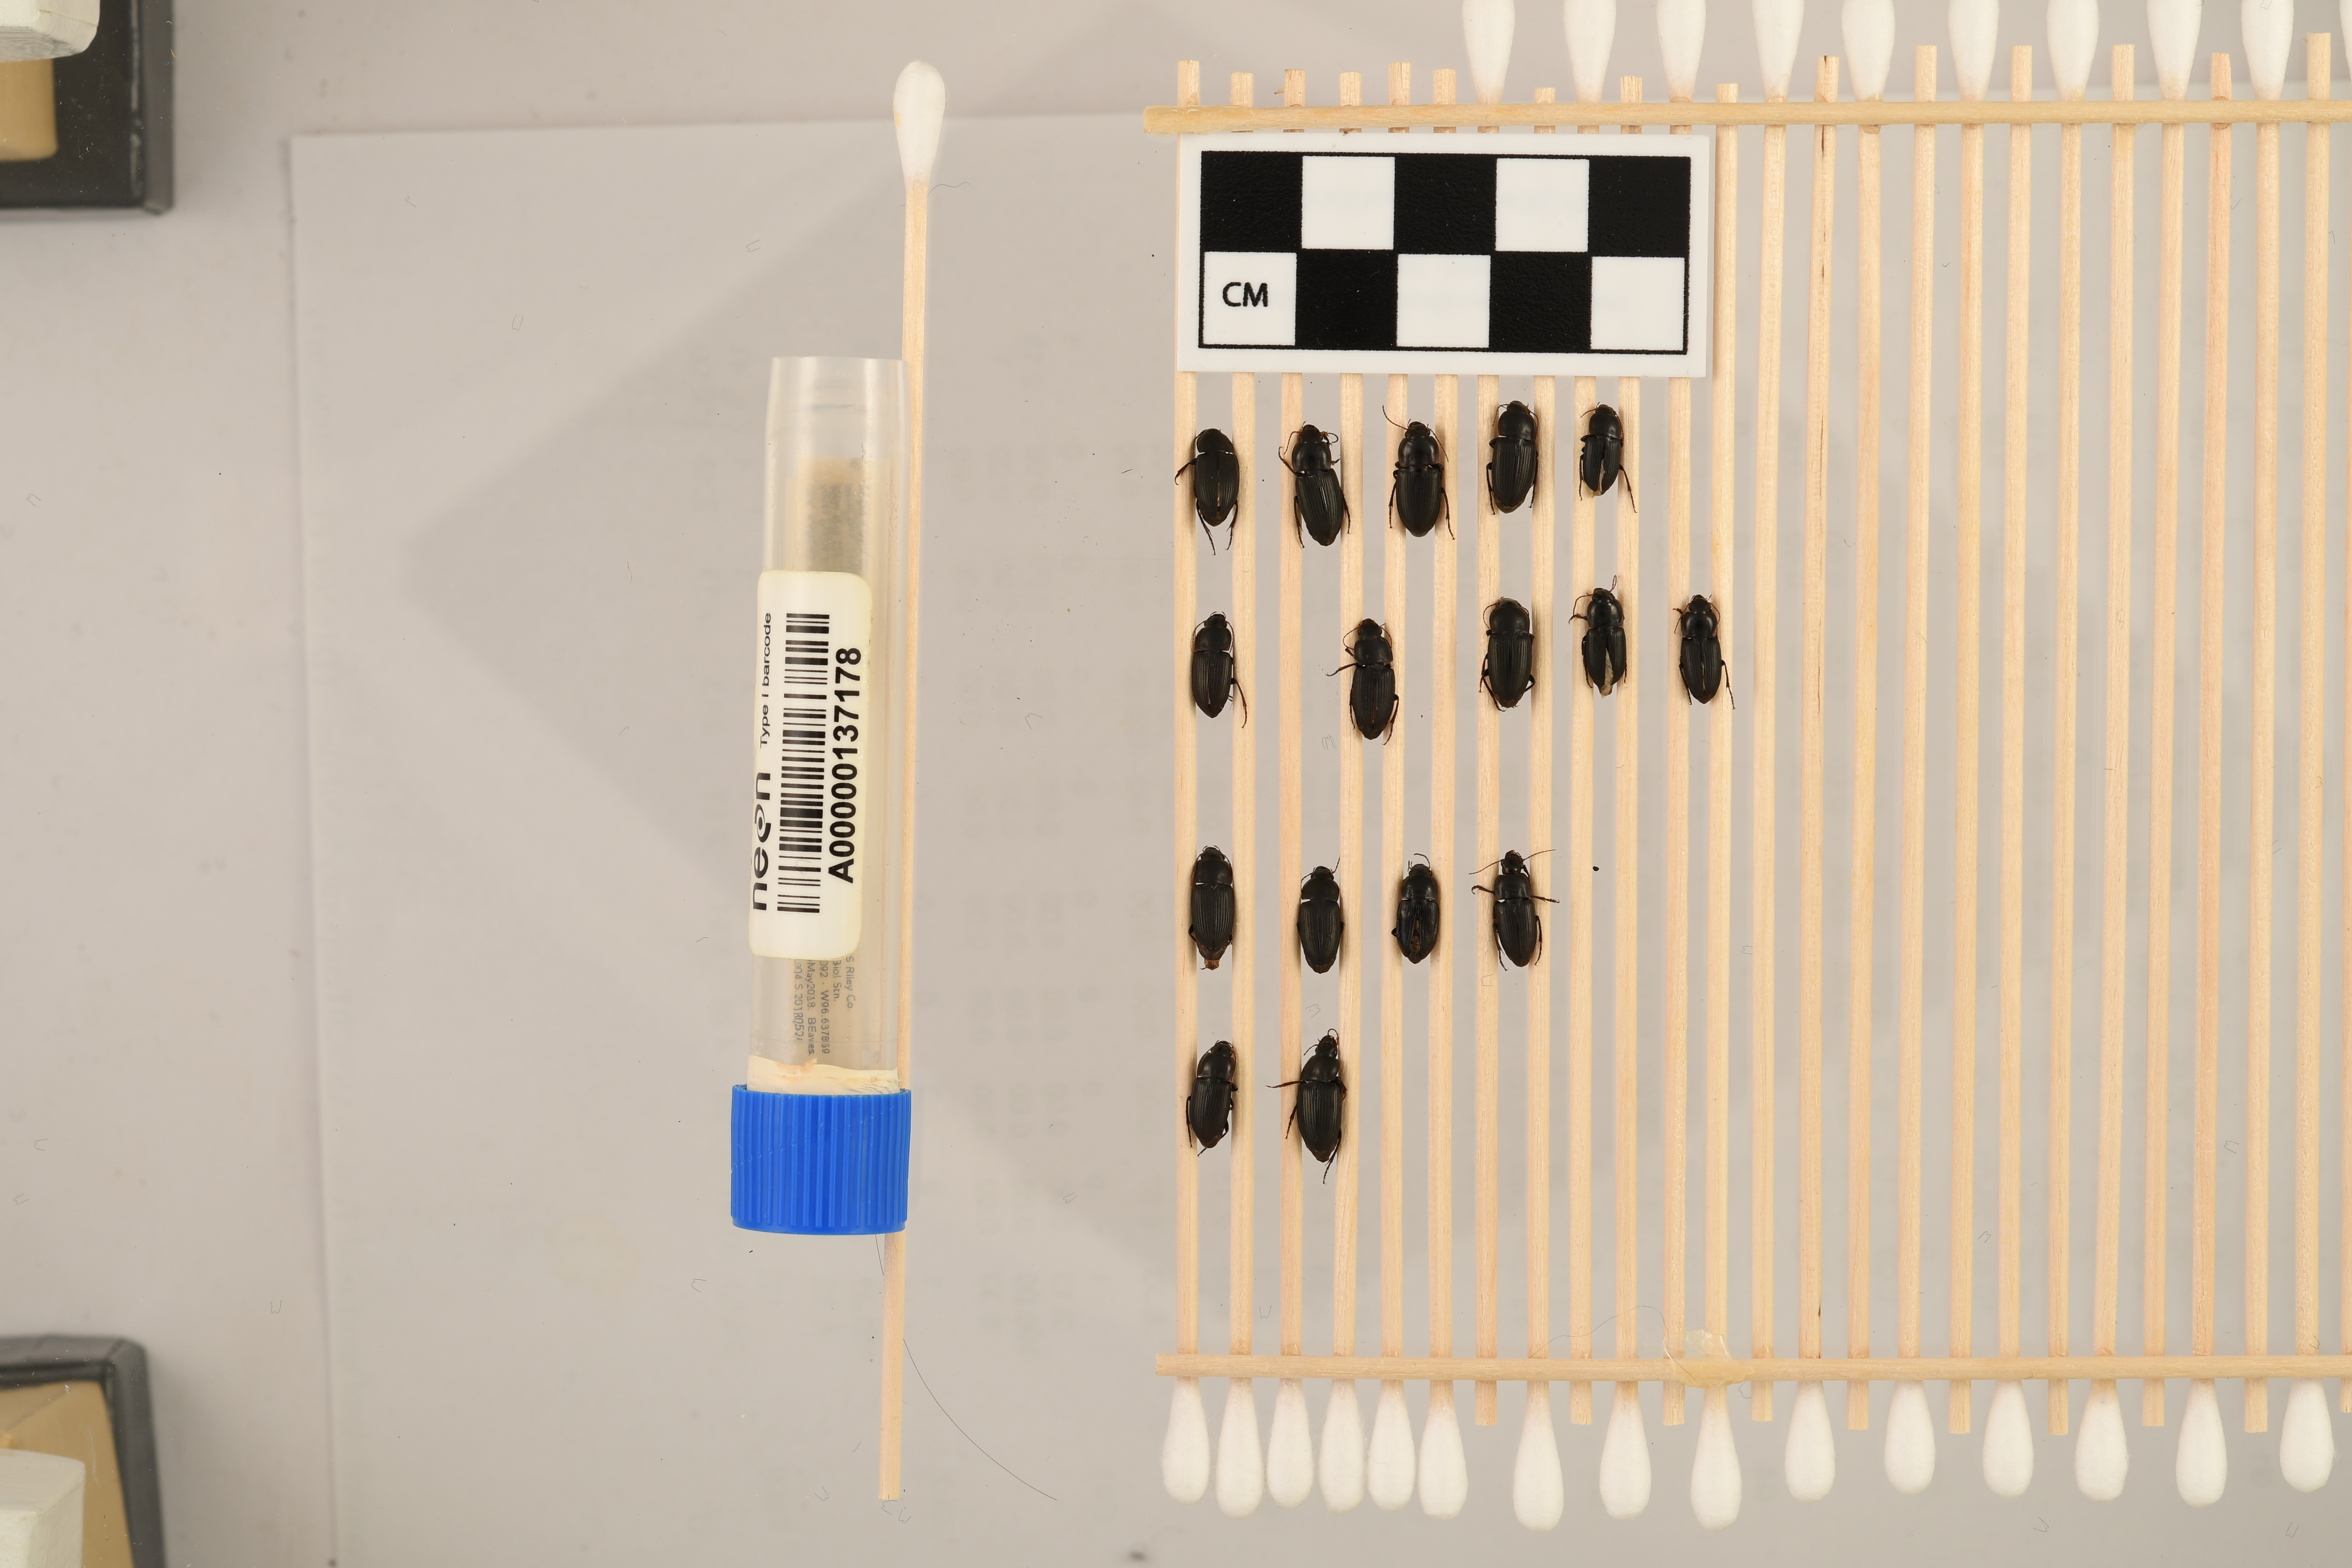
Anisodactylus opaculus — Konza Prairie Agroecosystem NEON, plot KONA_004. Beetle 1, ElytraLength: 0.6778 cm (lying flat: Yes)

Anisodactylus opaculus — Konza Prairie Agroecosystem NEON, plot KONA_004. Beetle 1, ElytraWidth: 0.4333 cm (lying flat: Yes)

Anisodactylus opaculus — Konza Prairie Agroecosystem NEON, plot KONA_004. Beetle 2, ElytraLength: 0.6996 cm (lying flat: No)

Anisodactylus opaculus — Konza Prairie Agroecosystem NEON, plot KONA_004. Beetle 2, ElytraWidth: 0.4206 cm (lying flat: No)

Anisodactylus opaculus — Konza Prairie Agroecosystem NEON, plot KONA_004. Beetle 3, ElytraLength: 0.6556 cm (lying flat: Yes)

Anisodactylus opaculus — Konza Prairie Agroecosystem NEON, plot KONA_004. Beetle 3, ElytraWidth: 0.4555 cm (lying flat: Yes)

Anisodactylus opaculus — Konza Prairie Agroecosystem NEON, plot KONA_004. Beetle 4, ElytraLength: 0.6711 cm (lying flat: Yes)

Anisodactylus opaculus — Konza Prairie Agroecosystem NEON, plot KONA_004. Beetle 4, ElytraWidth: 0.4245 cm (lying flat: Yes)

Anisodactylus opaculus — Konza Prairie Agroecosystem NEON, plot KONA_004. Beetle 5, ElytraLength: 0.5573 cm (lying flat: Yes)

Anisodactylus opaculus — Konza Prairie Agroecosystem NEON, plot KONA_004. Beetle 5, ElytraWidth: 0.3682 cm (lying flat: Yes)

Anisodactylus opaculus — Konza Prairie Agroecosystem NEON, plot KONA_004. Beetle 6, ElytraLength: 0.6777 cm (lying flat: Yes)

Anisodactylus opaculus — Konza Prairie Agroecosystem NEON, plot KONA_004. Beetle 6, ElytraWidth: 0.3779 cm (lying flat: Yes)

Anisodactylus opaculus — Konza Prairie Agroecosystem NEON, plot KONA_004. Beetle 7, ElytraLength: 0.6792 cm (lying flat: Yes)

Anisodactylus opaculus — Konza Prairie Agroecosystem NEON, plot KONA_004. Beetle 7, ElytraWidth: 0.4222 cm (lying flat: Yes)

Anisodactylus opaculus — Konza Prairie Agroecosystem NEON, plot KONA_004. Beetle 8, ElytraLength: 0.7003 cm (lying flat: Yes)

Anisodactylus opaculus — Konza Prairie Agroecosystem NEON, plot KONA_004. Beetle 8, ElytraWidth: 0.4333 cm (lying flat: Yes)

Anisodactylus opaculus — Konza Prairie Agroecosystem NEON, plot KONA_004. Beetle 9, ElytraLength: 0.6001 cm (lying flat: Yes)

Anisodactylus opaculus — Konza Prairie Agroecosystem NEON, plot KONA_004. Beetle 9, ElytraWidth: 0.4111 cm (lying flat: Yes)

Anisodactylus opaculus — Konza Prairie Agroecosystem NEON, plot KONA_004. Beetle 10, ElytraLength: 0.6349 cm (lying flat: Yes)

Anisodactylus opaculus — Konza Prairie Agroecosystem NEON, plot KONA_004. Beetle 10, ElytraWidth: 0.3895 cm (lying flat: Yes)

Anisodactylus opaculus — Konza Prairie Agroecosystem NEON, plot KONA_004. Beetle 11, ElytraLength: 0.6888 cm (lying flat: Yes)

Anisodactylus opaculus — Konza Prairie Agroecosystem NEON, plot KONA_004. Beetle 11, ElytraWidth: 0.4334 cm (lying flat: Yes)

Anisodactylus opaculus — Konza Prairie Agroecosystem NEON, plot KONA_004. Beetle 12, ElytraLength: 0.7 cm (lying flat: Yes)

Anisodactylus opaculus — Konza Prairie Agroecosystem NEON, plot KONA_004. Beetle 12, ElytraWidth: 0.4222 cm (lying flat: Yes)

Anisodactylus opaculus — Konza Prairie Agroecosystem NEON, plot KONA_004. Beetle 13, ElytraLength: 0.6001 cm (lying flat: Yes)

Anisodactylus opaculus — Konza Prairie Agroecosystem NEON, plot KONA_004. Beetle 13, ElytraWidth: 0.4112 cm (lying flat: Yes)

Anisodactylus opaculus — Konza Prairie Agroecosystem NEON, plot KONA_004. Beetle 14, ElytraLength: 0.6357 cm (lying flat: Yes)

Anisodactylus opaculus — Konza Prairie Agroecosystem NEON, plot KONA_004. Beetle 14, ElytraWidth: 0.4124 cm (lying flat: Yes)

Anisodactylus opaculus — Konza Prairie Agroecosystem NEON, plot KONA_004. Beetle 15, ElytraLength: 0.6491 cm (lying flat: Yes)

Anisodactylus opaculus — Konza Prairie Agroecosystem NEON, plot KONA_004. Beetle 15, ElytraWidth: 0.3928 cm (lying flat: Yes)

Anisodactylus opaculus — Konza Prairie Agroecosystem NEON, plot KONA_004. Beetle 16, ElytraLength: 0.6889 cm (lying flat: Yes)

Anisodactylus opaculus — Konza Prairie Agroecosystem NEON, plot KONA_004. Beetle 16, ElytraWidth: 0.4333 cm (lying flat: Yes)